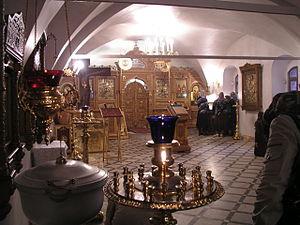
L'église de l'Épiphanie est un édifice religieux orthodoxe de la ville de Iaroslavl en Russie. Construite entre 1684 et 1693 grâce aux dons d' Alexeï Zoubtchaninova, membre d'une guilde de marchands, elle est réputée pour ses peintures murales et pour la décoration de sa façade en faïence. Elle est située sur la place de l'Épiphanie à Iaroslavl. Les premieres traces d'édifices religieux sur ce même emplacement datent du XIIIᵉ siècle.
Le kliros est la partie des églises orthodoxes ou des églises catholiques orientales réservée au chœur. Il désigne à la fois l'espace réservé aux chantres et aux musiciens et celui où les textes des partitions sont conservés.